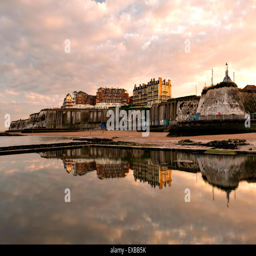
reflections in the rock pool